Armen Garo

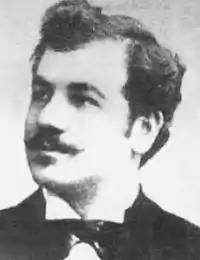
Armen Garo in his youth

Karekin Pastermadjian was born in Erzurum. He finished his elementary education as one of the first graduates of the Sanasarian College of Erzurum. in 1891. Later in 1894, he continued his studies in France to study agriculture at the Agricultural School of Nancy-Université. During this period he became one of several Armenian students in Europe to join the Armenian Revolutionary Federation (ARF).